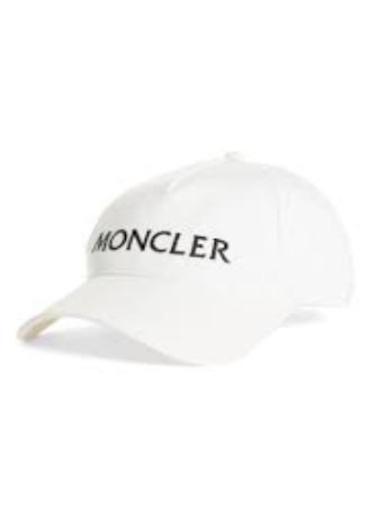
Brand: moncler-2
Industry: Clothes